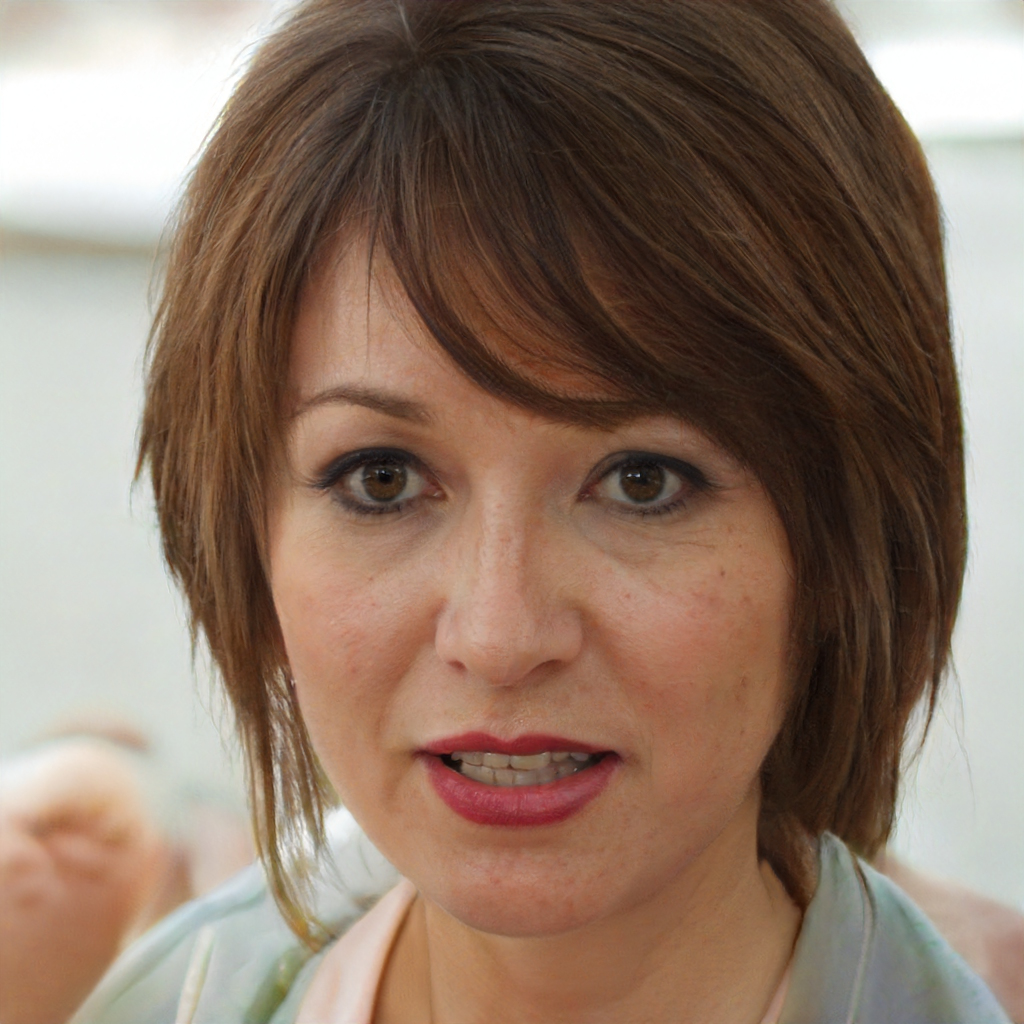
Portrait style: Real Portrait